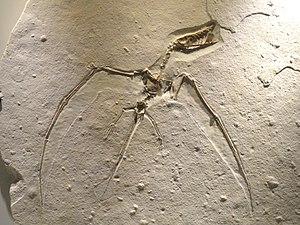
Le faciès purbeckien est un faciès sédimentaire de calcaires souvent fins, de marnes, d'argiles et d'évaporites, déposé dans des environnements peu profonds souvent de type laguno-lacustres. Son âge couvre la partie terminale du Tithonien et la partie inférieure du Berriasien. Le faciès purbeckien affleure sur de grandes étendues.
Le calcaire de Solnhofen est un Konservat-Lagerstätte et une formation géologique datant du Jurassique supérieur qui a préservé un assemblage d'organismes fossiles, dont certains, comme les méduses, ne se fossilisent que très rarement. D'autres, comme l'oiseau primitif Archaeopteryx sont préservés avec tant de détails, qu'ils sont parmi les fossiles les plus beaux et les plus fameux au monde. Les lits fossilifères de Solnhofen sont situés en Bavière, en Allemagne, à mi-chemin entre Nuremberg et Munich.
Le Tithonien est le troisième et dernier étage stratigraphique du Jurassique supérieur. Il s'étend de -152,1 ± 0,9 à ≃ -145,0 millions d'années. Il est précédé du Kimméridgien et est suivi par le Berriasien. Il se substitue depuis 1990 au Portlandien. Sa durée est d'environ 7 millions d'années.